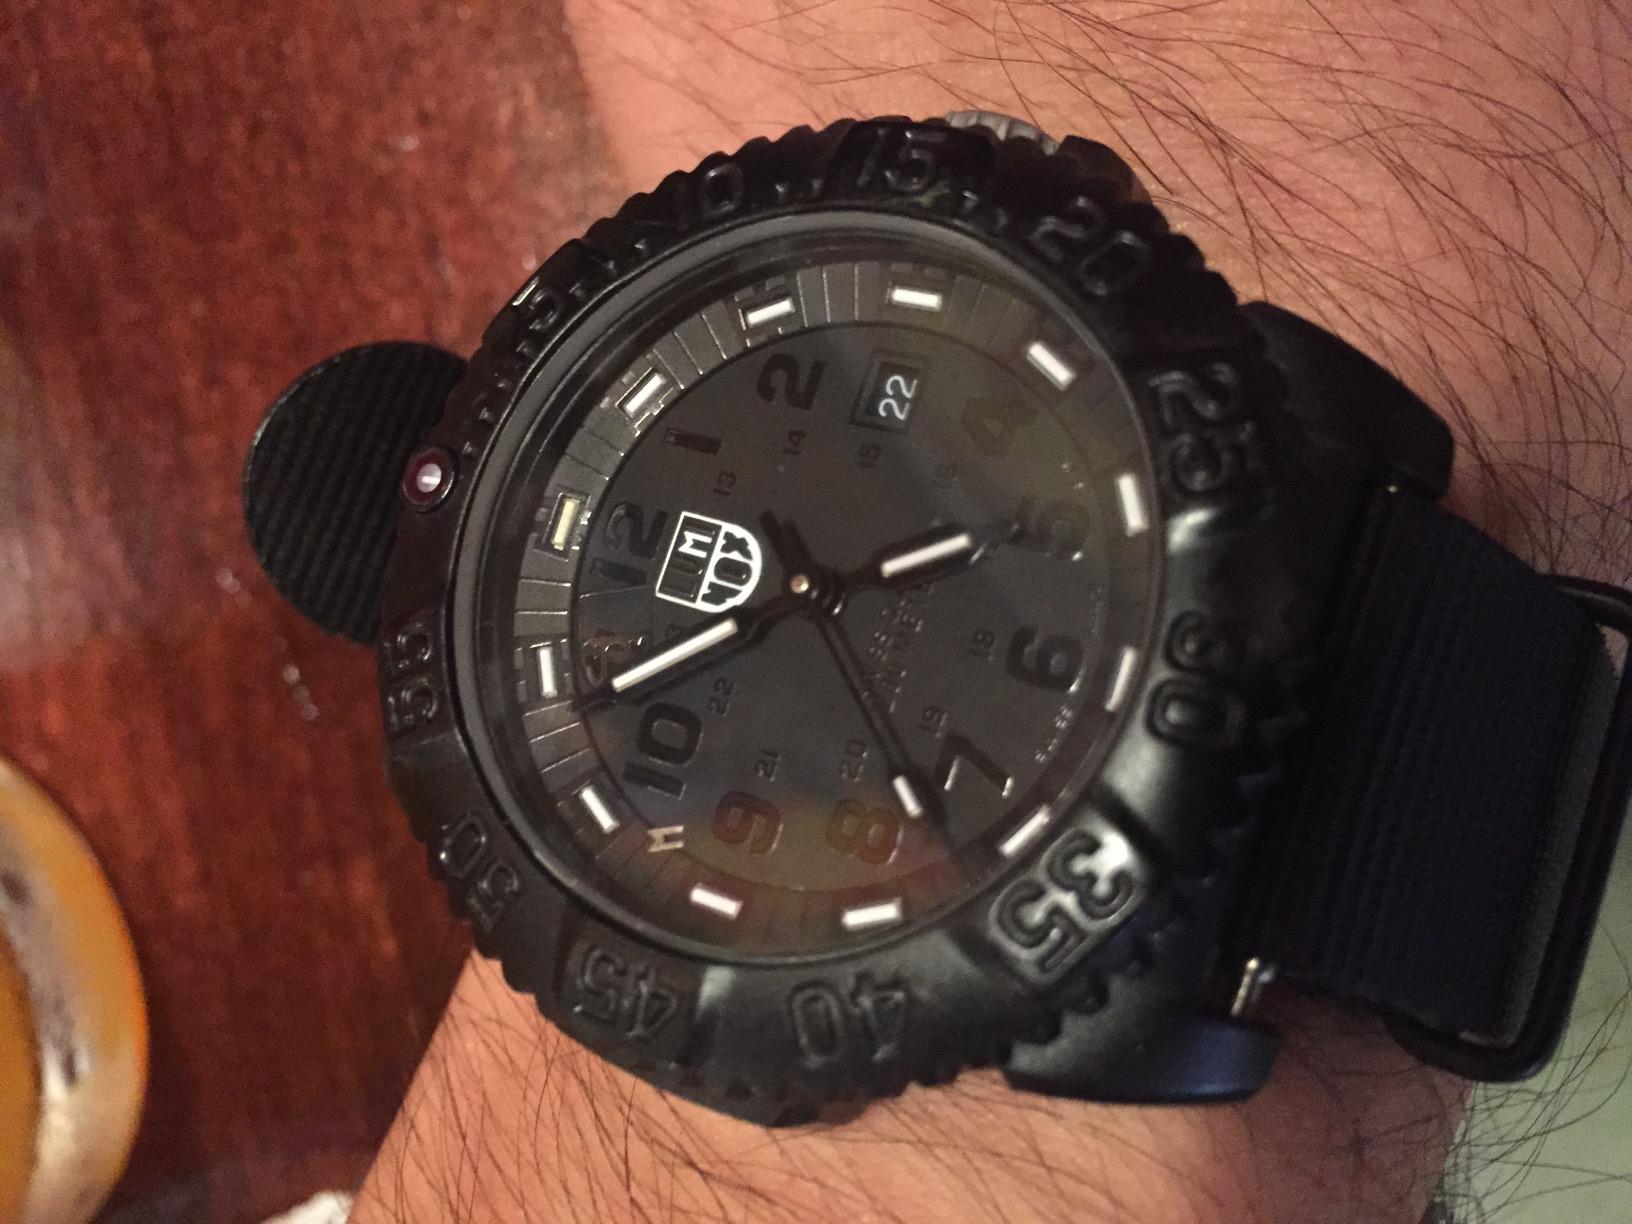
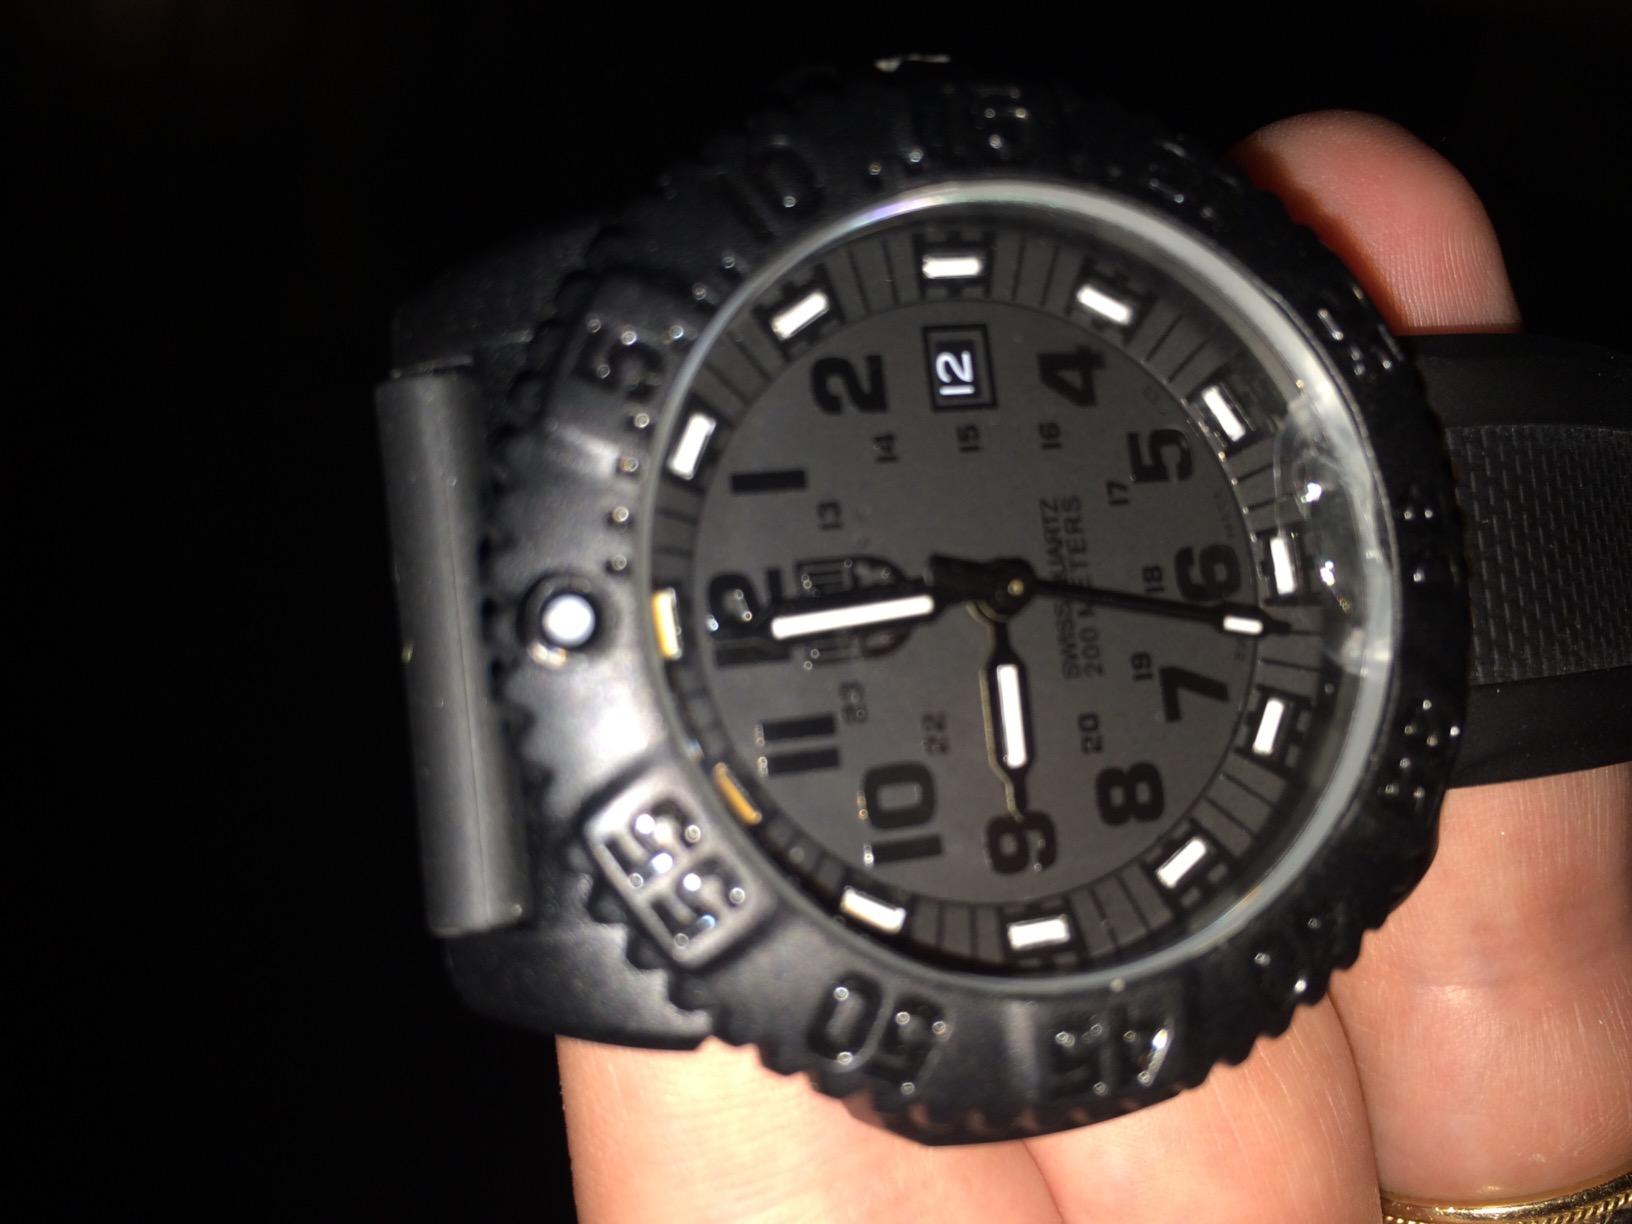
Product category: accessories_watch
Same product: yes